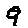
Label: 9